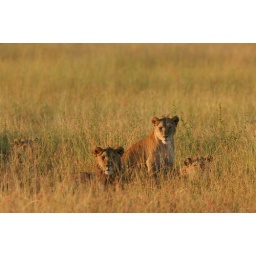
Young lions in the long grass - Serengeti